Nicola Barbato

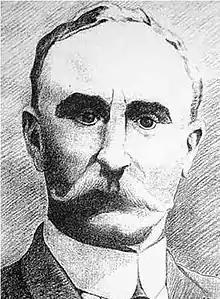
Drawing of Nicola Barbato

Nicola Barbato (5 October 1856 – 23 May 1923) was a Sicilian medical doctor, socialist, and politician. He was one of the national leaders of the Fasci Siciliani dei Lavoratori (Sicilian Leagues) a popular movement of democratic and socialist inspiration in 1891–1894, and perhaps might have been the ablest among them according to the Marxist historian Eric Hobsbawm.